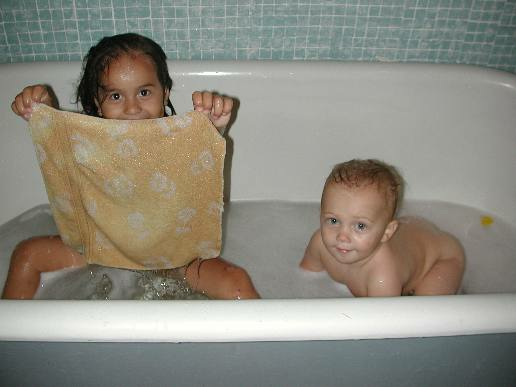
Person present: No